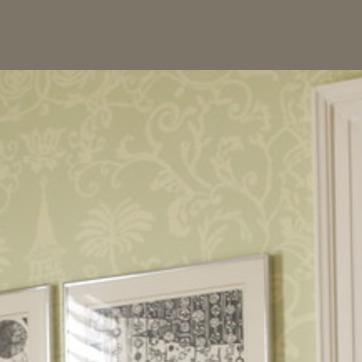
Material: wallpaper